Kahn Tailoring Company Building

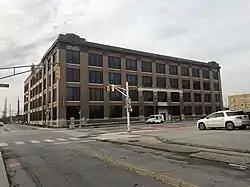
Kahn Tailoring Company Building

The Kahn Tailoring Company building is a historic structure located in downtown Indianapolis, Indiana. It was designed by Indianapolis architects Vonnegut & Bohn and built in 1913. The building is a four-story Neoclassical style structure with reinforced concrete behind a brick veneer. The front entrance features a cornice with decorative features.